Baton Rouge Community College

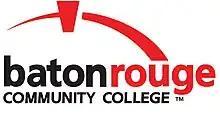

Baton Rouge Community College is a public community college in Baton Rouge, Louisiana, United States. Established on June 28, 1995, the college settled into a permanent location in 1998. The campus consists of six main buildings: Governors Building, Louisiana Building, Cypress Building, Bienvenue Student Center, the Magnolia Library and Performing Arts Pavilion, and the Bonne Santé Wellness Center. The college's current enrollment is more than 7,000 students.